St Botolph's Church, Hardham

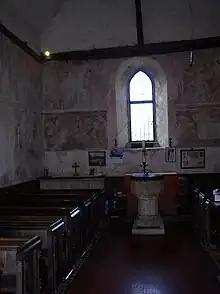
West end of the nave - hell scenes

The church consists of nave and chancel only. Such two-cell structures are common in the South Downs area of Sussex. The nave measures , and the chancel is much shorter and slightly narrower at . The walls, thick, are of coarse sandstone rubble masonry and flint with much re-use of Roman stonework and tiles. In particular, one of the blocks in the southeast quoin is in fact a set of about 16 tiles with their original Roman mortar. The other quoins are rough-faced stone blocks with dimensions of about . A shingle-covered belfry stands on the east gable of the nave, and a porch protrudes from the north side. The exterior walls are covered in white plaster—a common feature of churches in the medieval era.